Michael Haneke

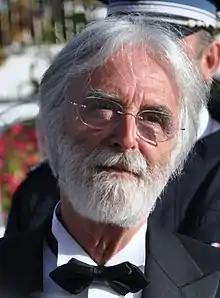
Haneke in 2009

Michael Haneke (born 23 March 1942) is an Austrian film director and screenwriter. His work often examines social issues and depicts the feelings of estrangement experienced by individuals in modern society. Haneke has made films in French, German, and English and has worked in television and theatre. He also teaches film direction at the Film Academy Vienna.